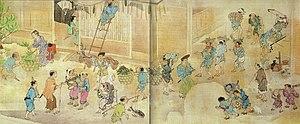
Le Nouvel An est une œuvre du peintre japonais Maruyama Ōkyo, au XVIIIe siècle. Rouleau portatif, couleurs sur soie, H.: 28 centimètres. Cette peinture est conservée au Tokugawa Reimeikai (Musée d'Art Tokugawa) à Tokyo.
Maruyama Ōkyo, ou Maruyama'kyo, est un peintre japonais du XVIIIᵉ siècle, fondateur de l'école Maruyama, devenue, ensuite, Maruyama-Shijō. Il est né le 12 juin 1733 à Tamba et mort le 31 août 1795.